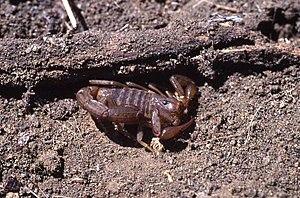
Hadruroides est un genre de scorpions de la famille des Caraboctonidae.
Hadruroides lunatus est une espèce de scorpions de la famille des Caraboctonidae.
Hadruroides galapagoensis est une espèce de scorpions de la famille des Caraboctonidae.